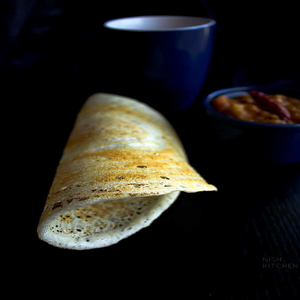
Dish: dosa